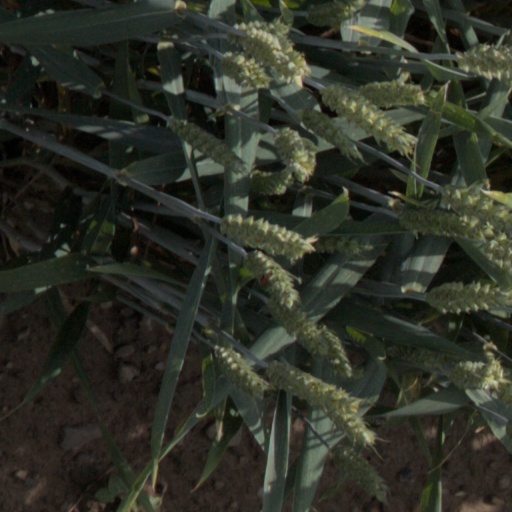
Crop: wheat